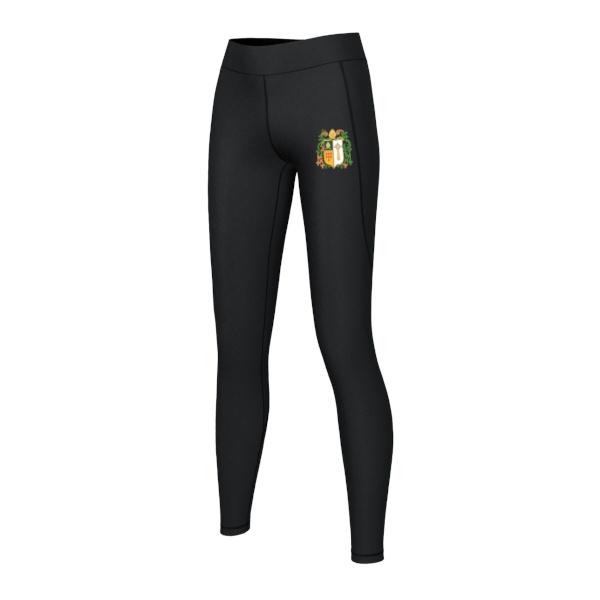
St Wilfrids - PE Leggings
Includes embroidered school badge. Add initials for an extra £1.50 Black 838
Brand: ST WILFRIDS RC
Category: Apparel & Accessories > Clothing > Uniforms & Workwear > School Uniforms